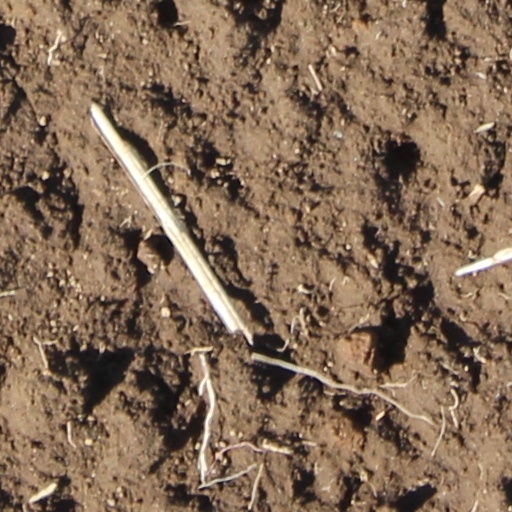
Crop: wheat